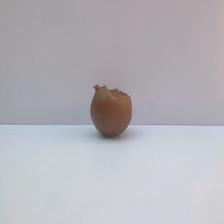
Size: Spoiled